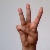
The image shows a hand gesture representing the letter 'W' in Indian Sign Language.